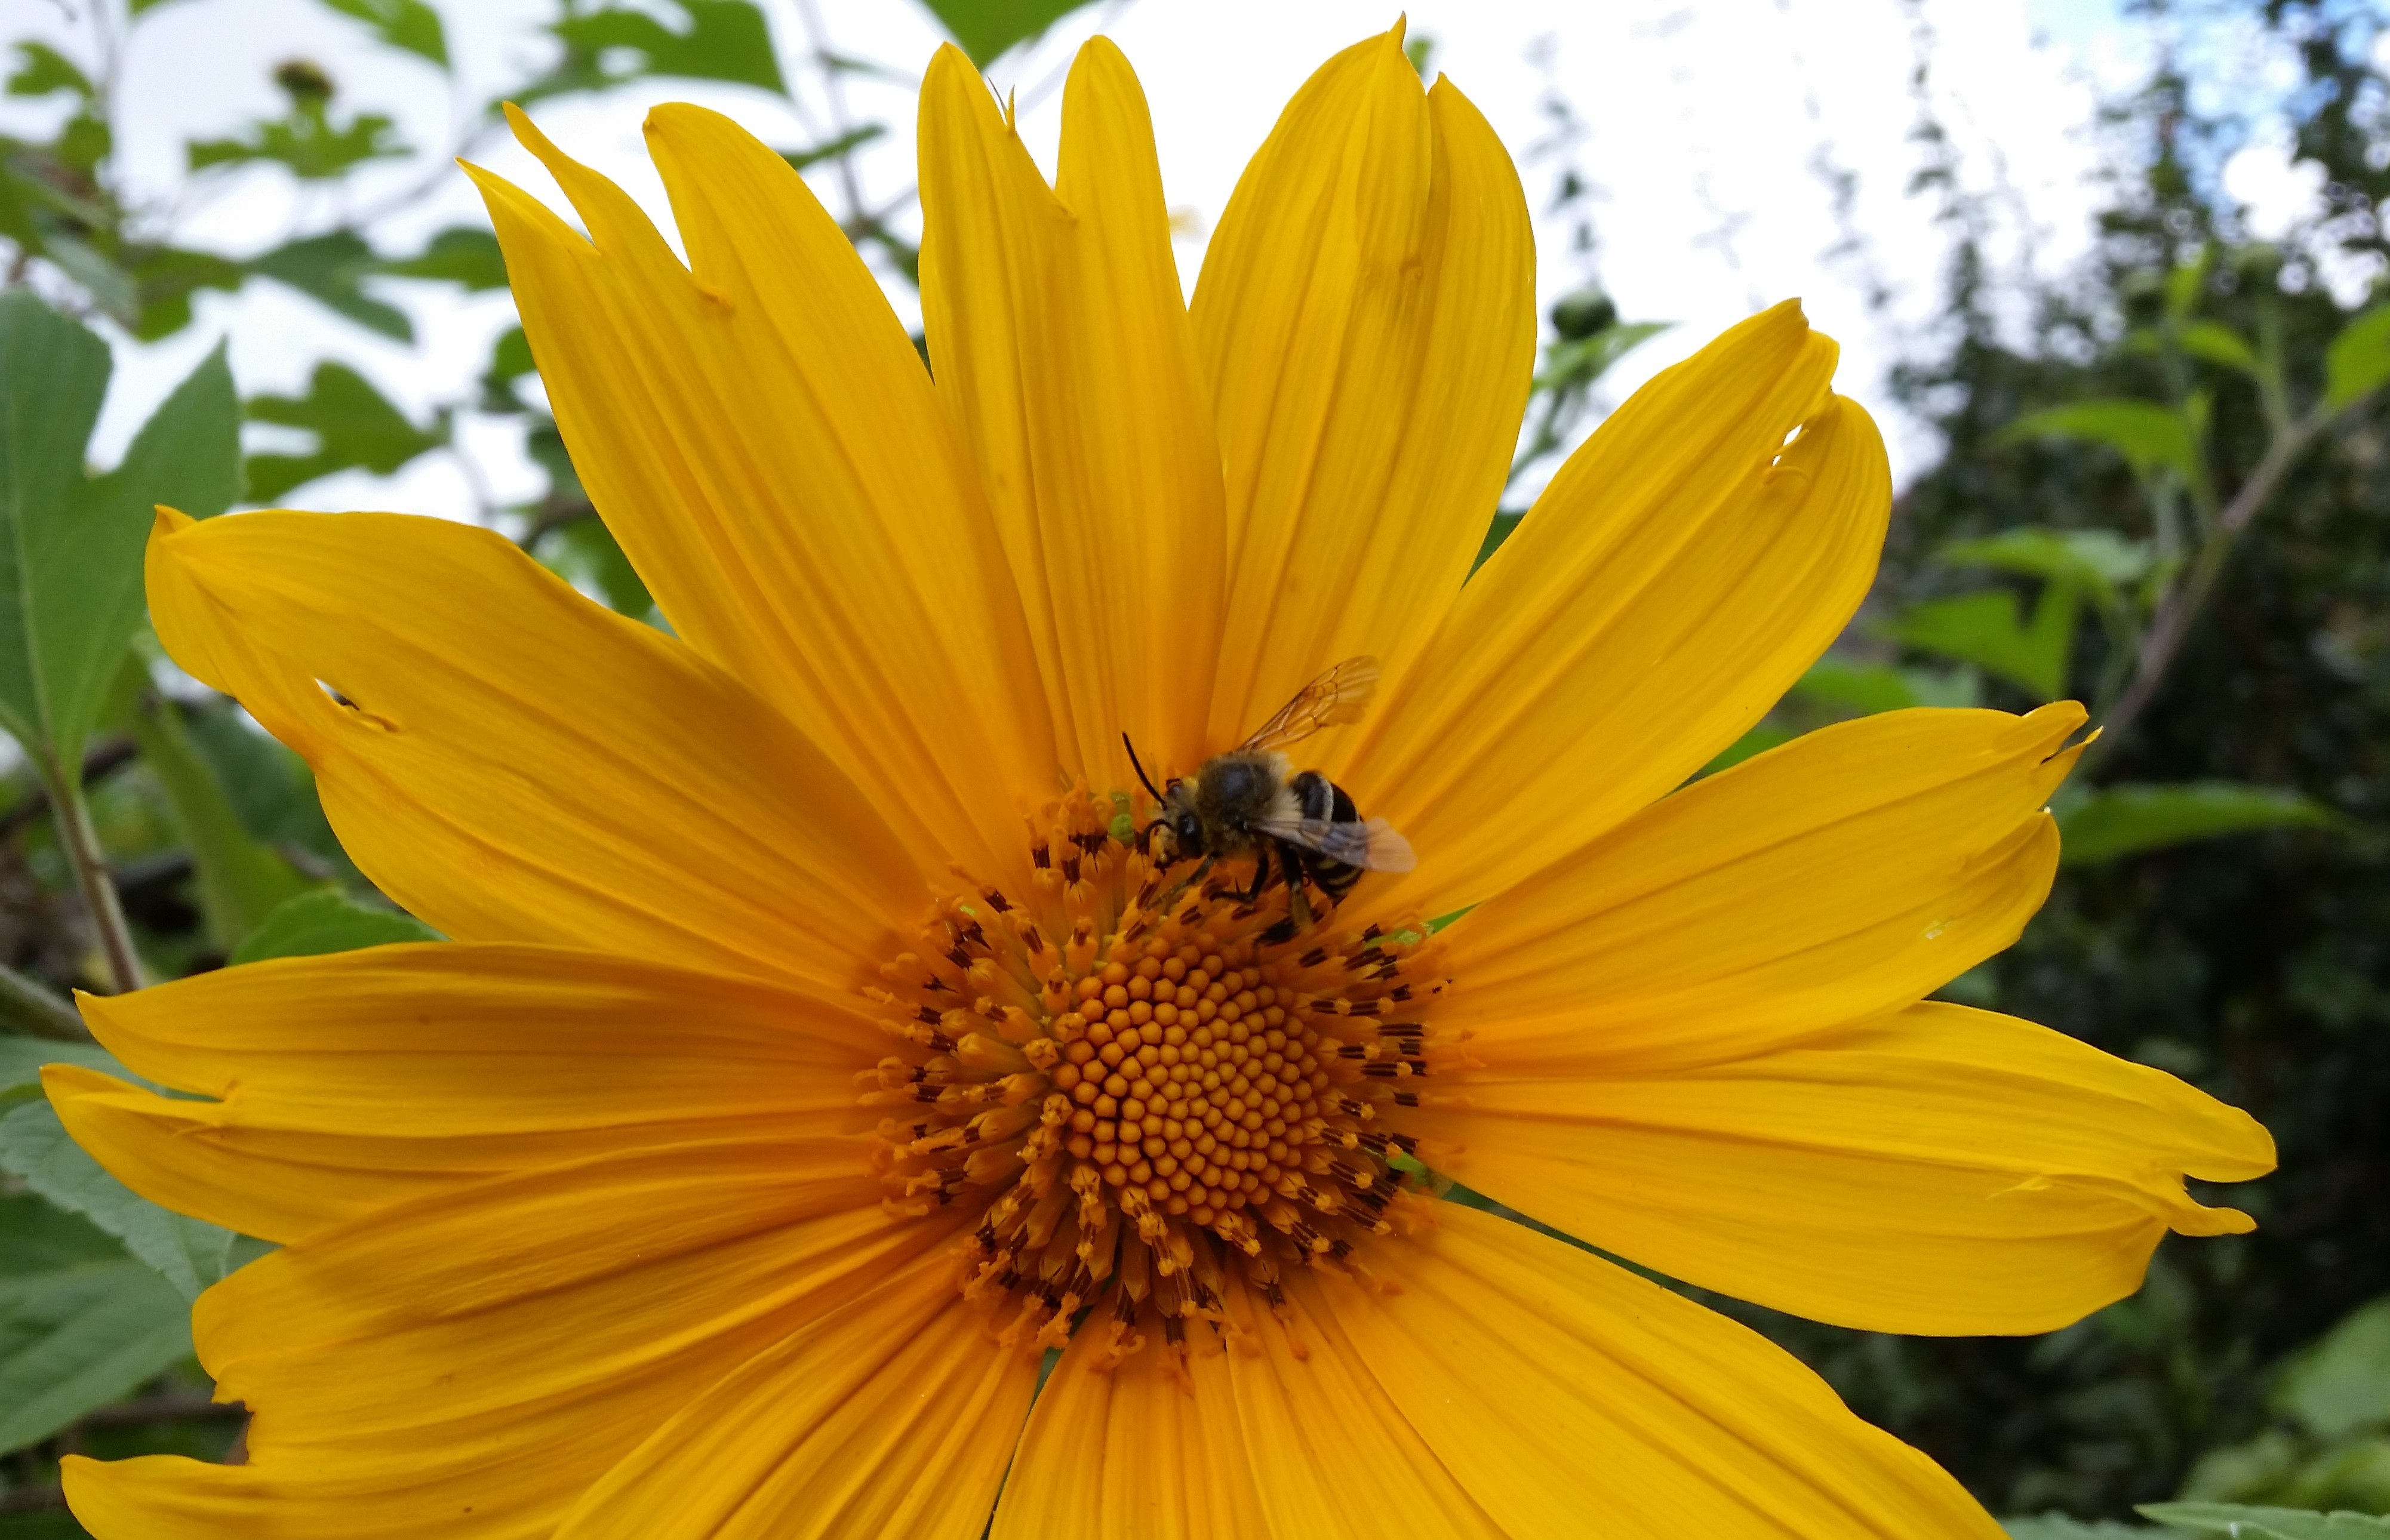
nature, plant, flower, petal, pollen, pollination, insect, botany, yellow, flora, wildflower, flowers, bee, macro photography, flowering plant, daisy family, annual plant, land plant